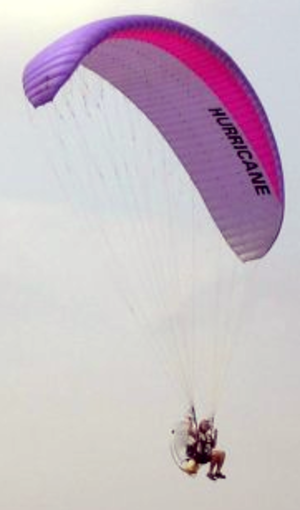
Le planeur ultra léger à motorisation auxiliaire est une activité aérienne qui est de plus en plus pratiquée compte tenu d'un coût d'accès assez faible, et d'une consommation très modique.
Le paramoteur est un aéronef de la catégorie des aérodynes. Il est composé d'une voile de parapente, et d'un moteur léger intégré à une cage de protection portée sur le dos du pilote. Une hélice offre la poussée nécessaire.